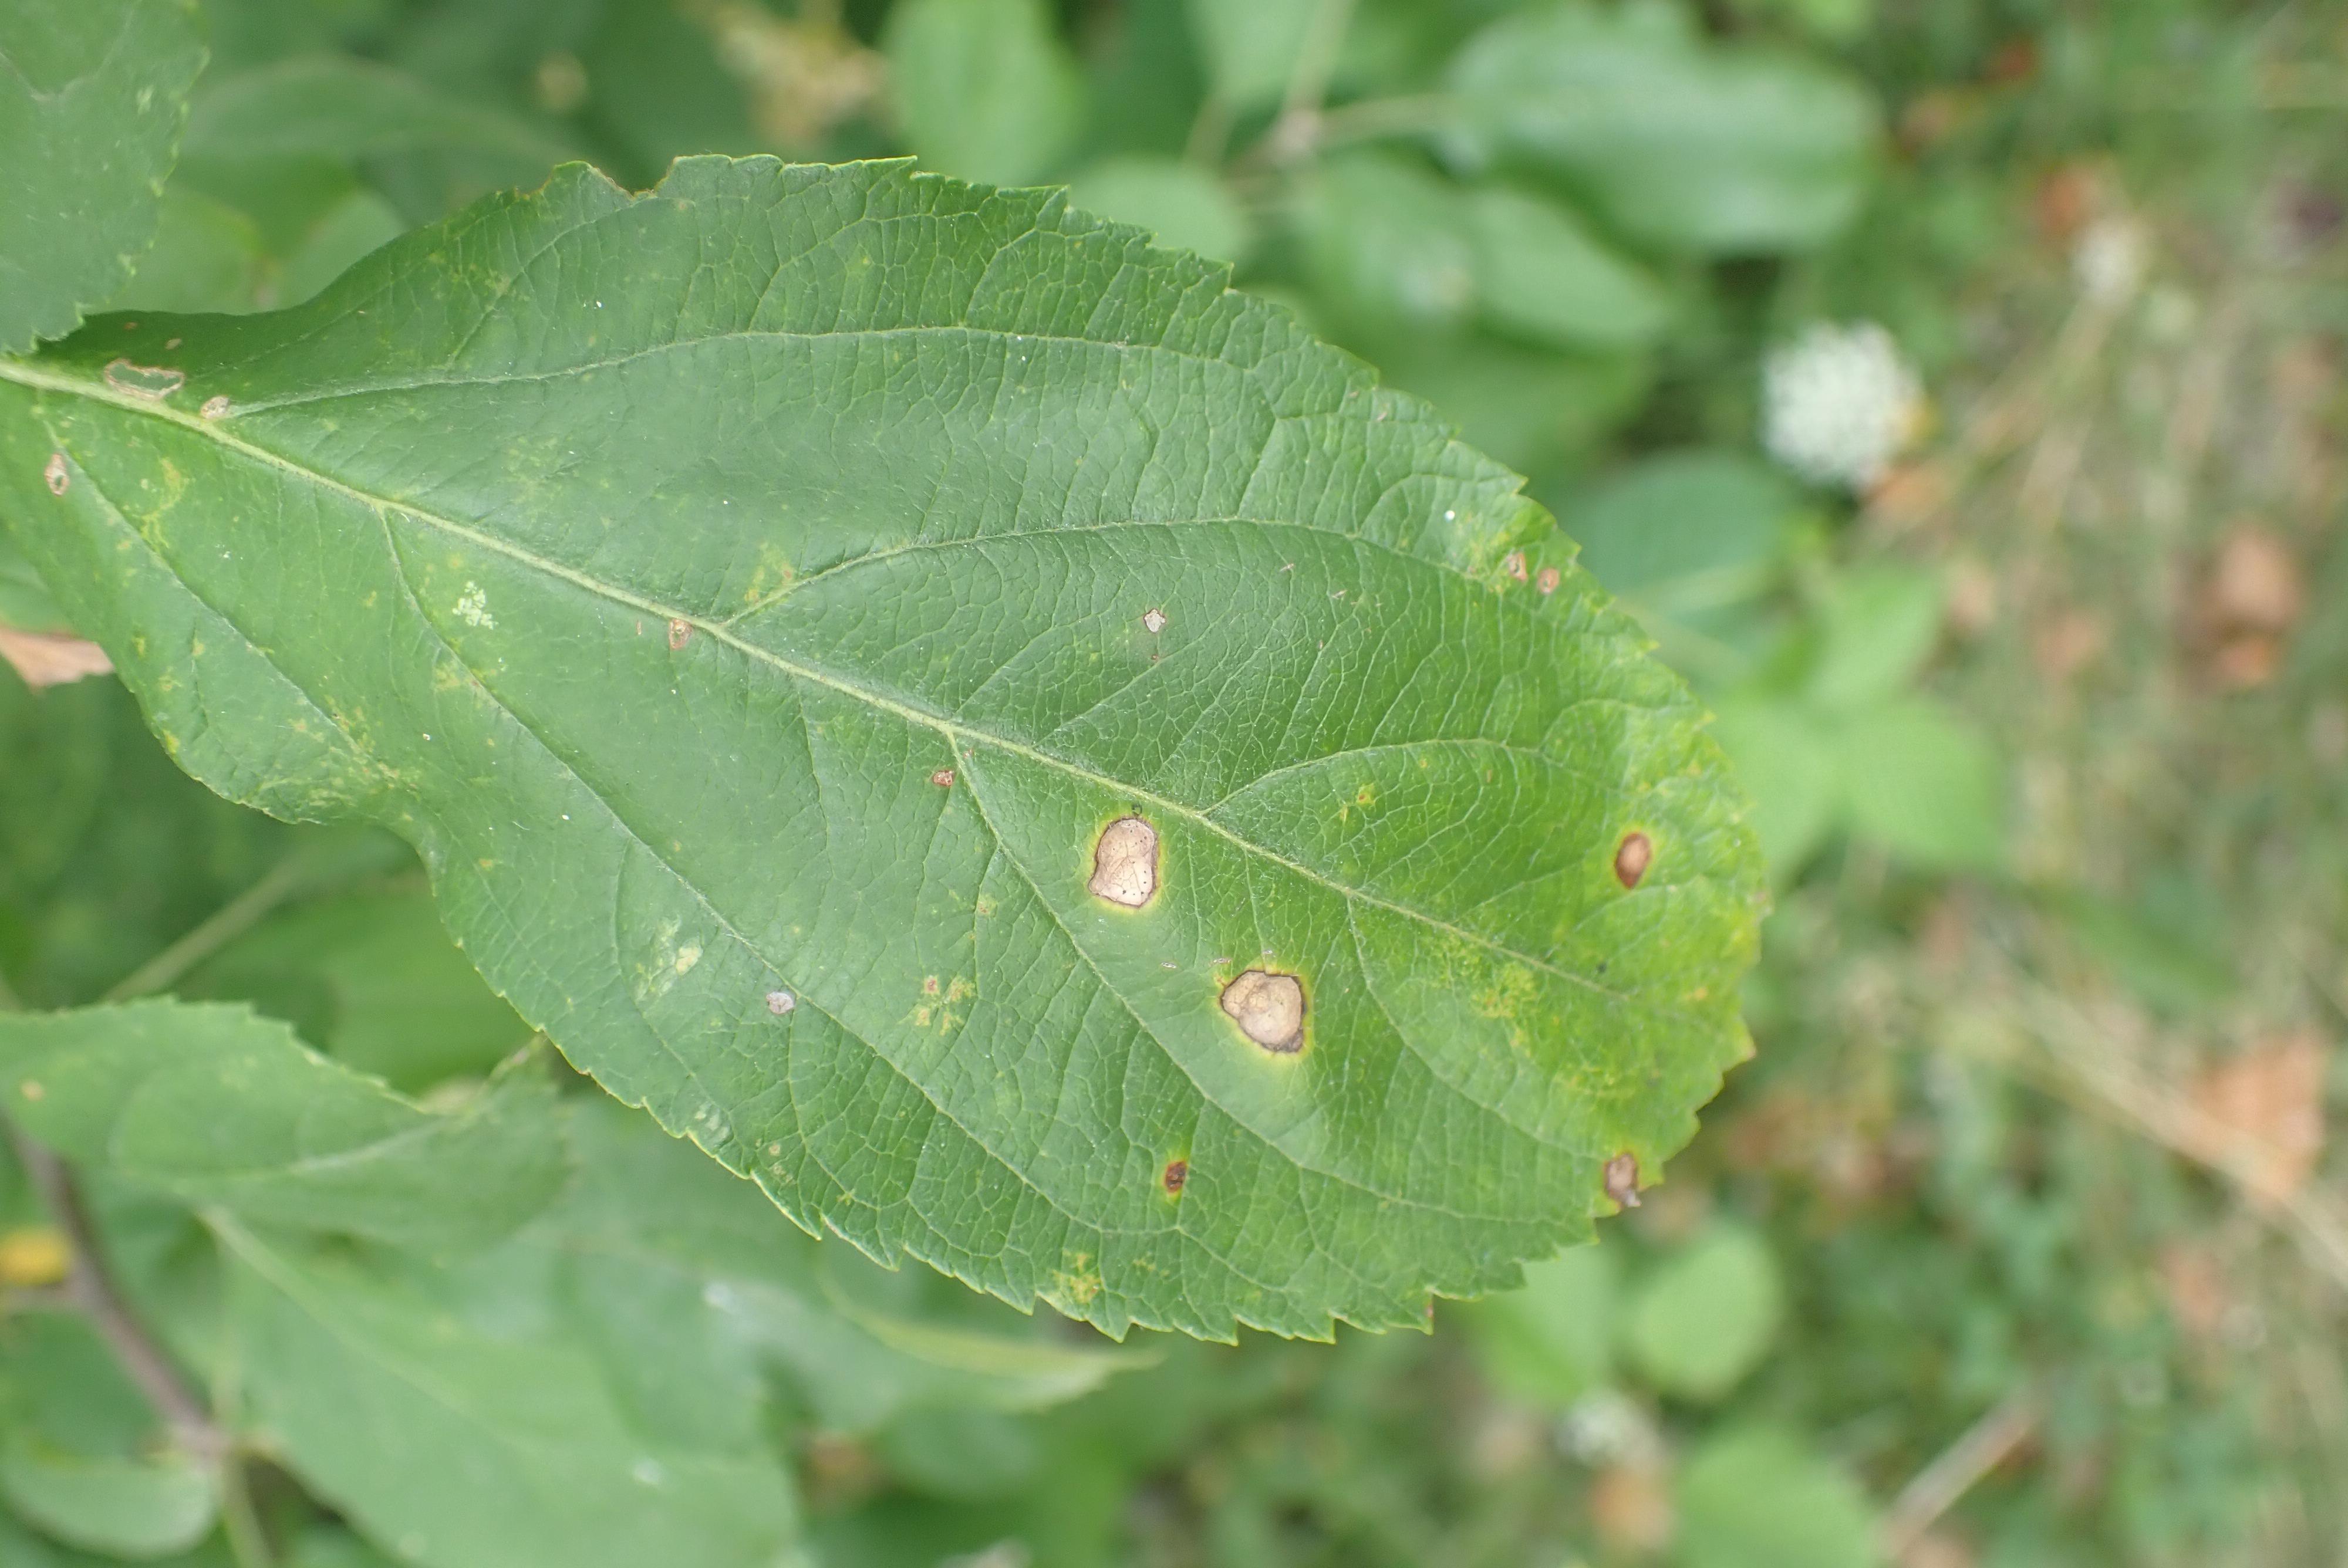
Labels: complex